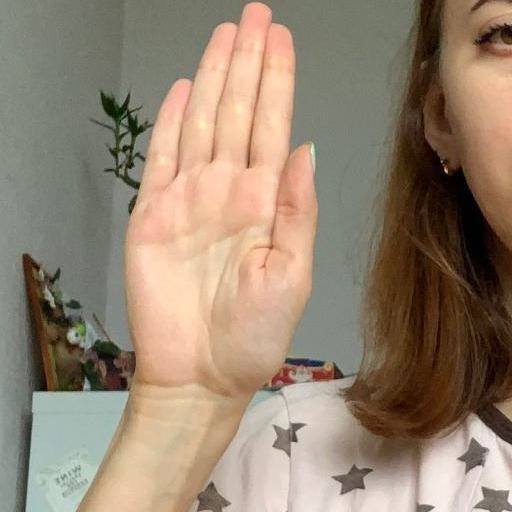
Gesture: stop